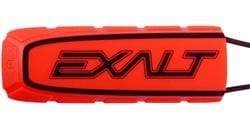
BAYONET - Red
Brand: Exalt
The only modular, serviceable rubber barrel cover / condom, the Bayonet uses a super-tough elastomer body that breaks paintballs immediately upon leaving the barrel / entering the body of the Bayonet. Easy to clean, robust, low-profile, and universal—the Bayonet is the only choice for safety and style. Features Durable rubber construction Adjustable, replaceable cord—no plastic hardware to break or tensioner to adjust Integrated conical shape breaks paint that is accidentally shot Custom designs available for stores and fields
Category: Sporting Goods > Outdoor Recreation > Hunting & Shooting > Paintball > Paintball Protective Gear